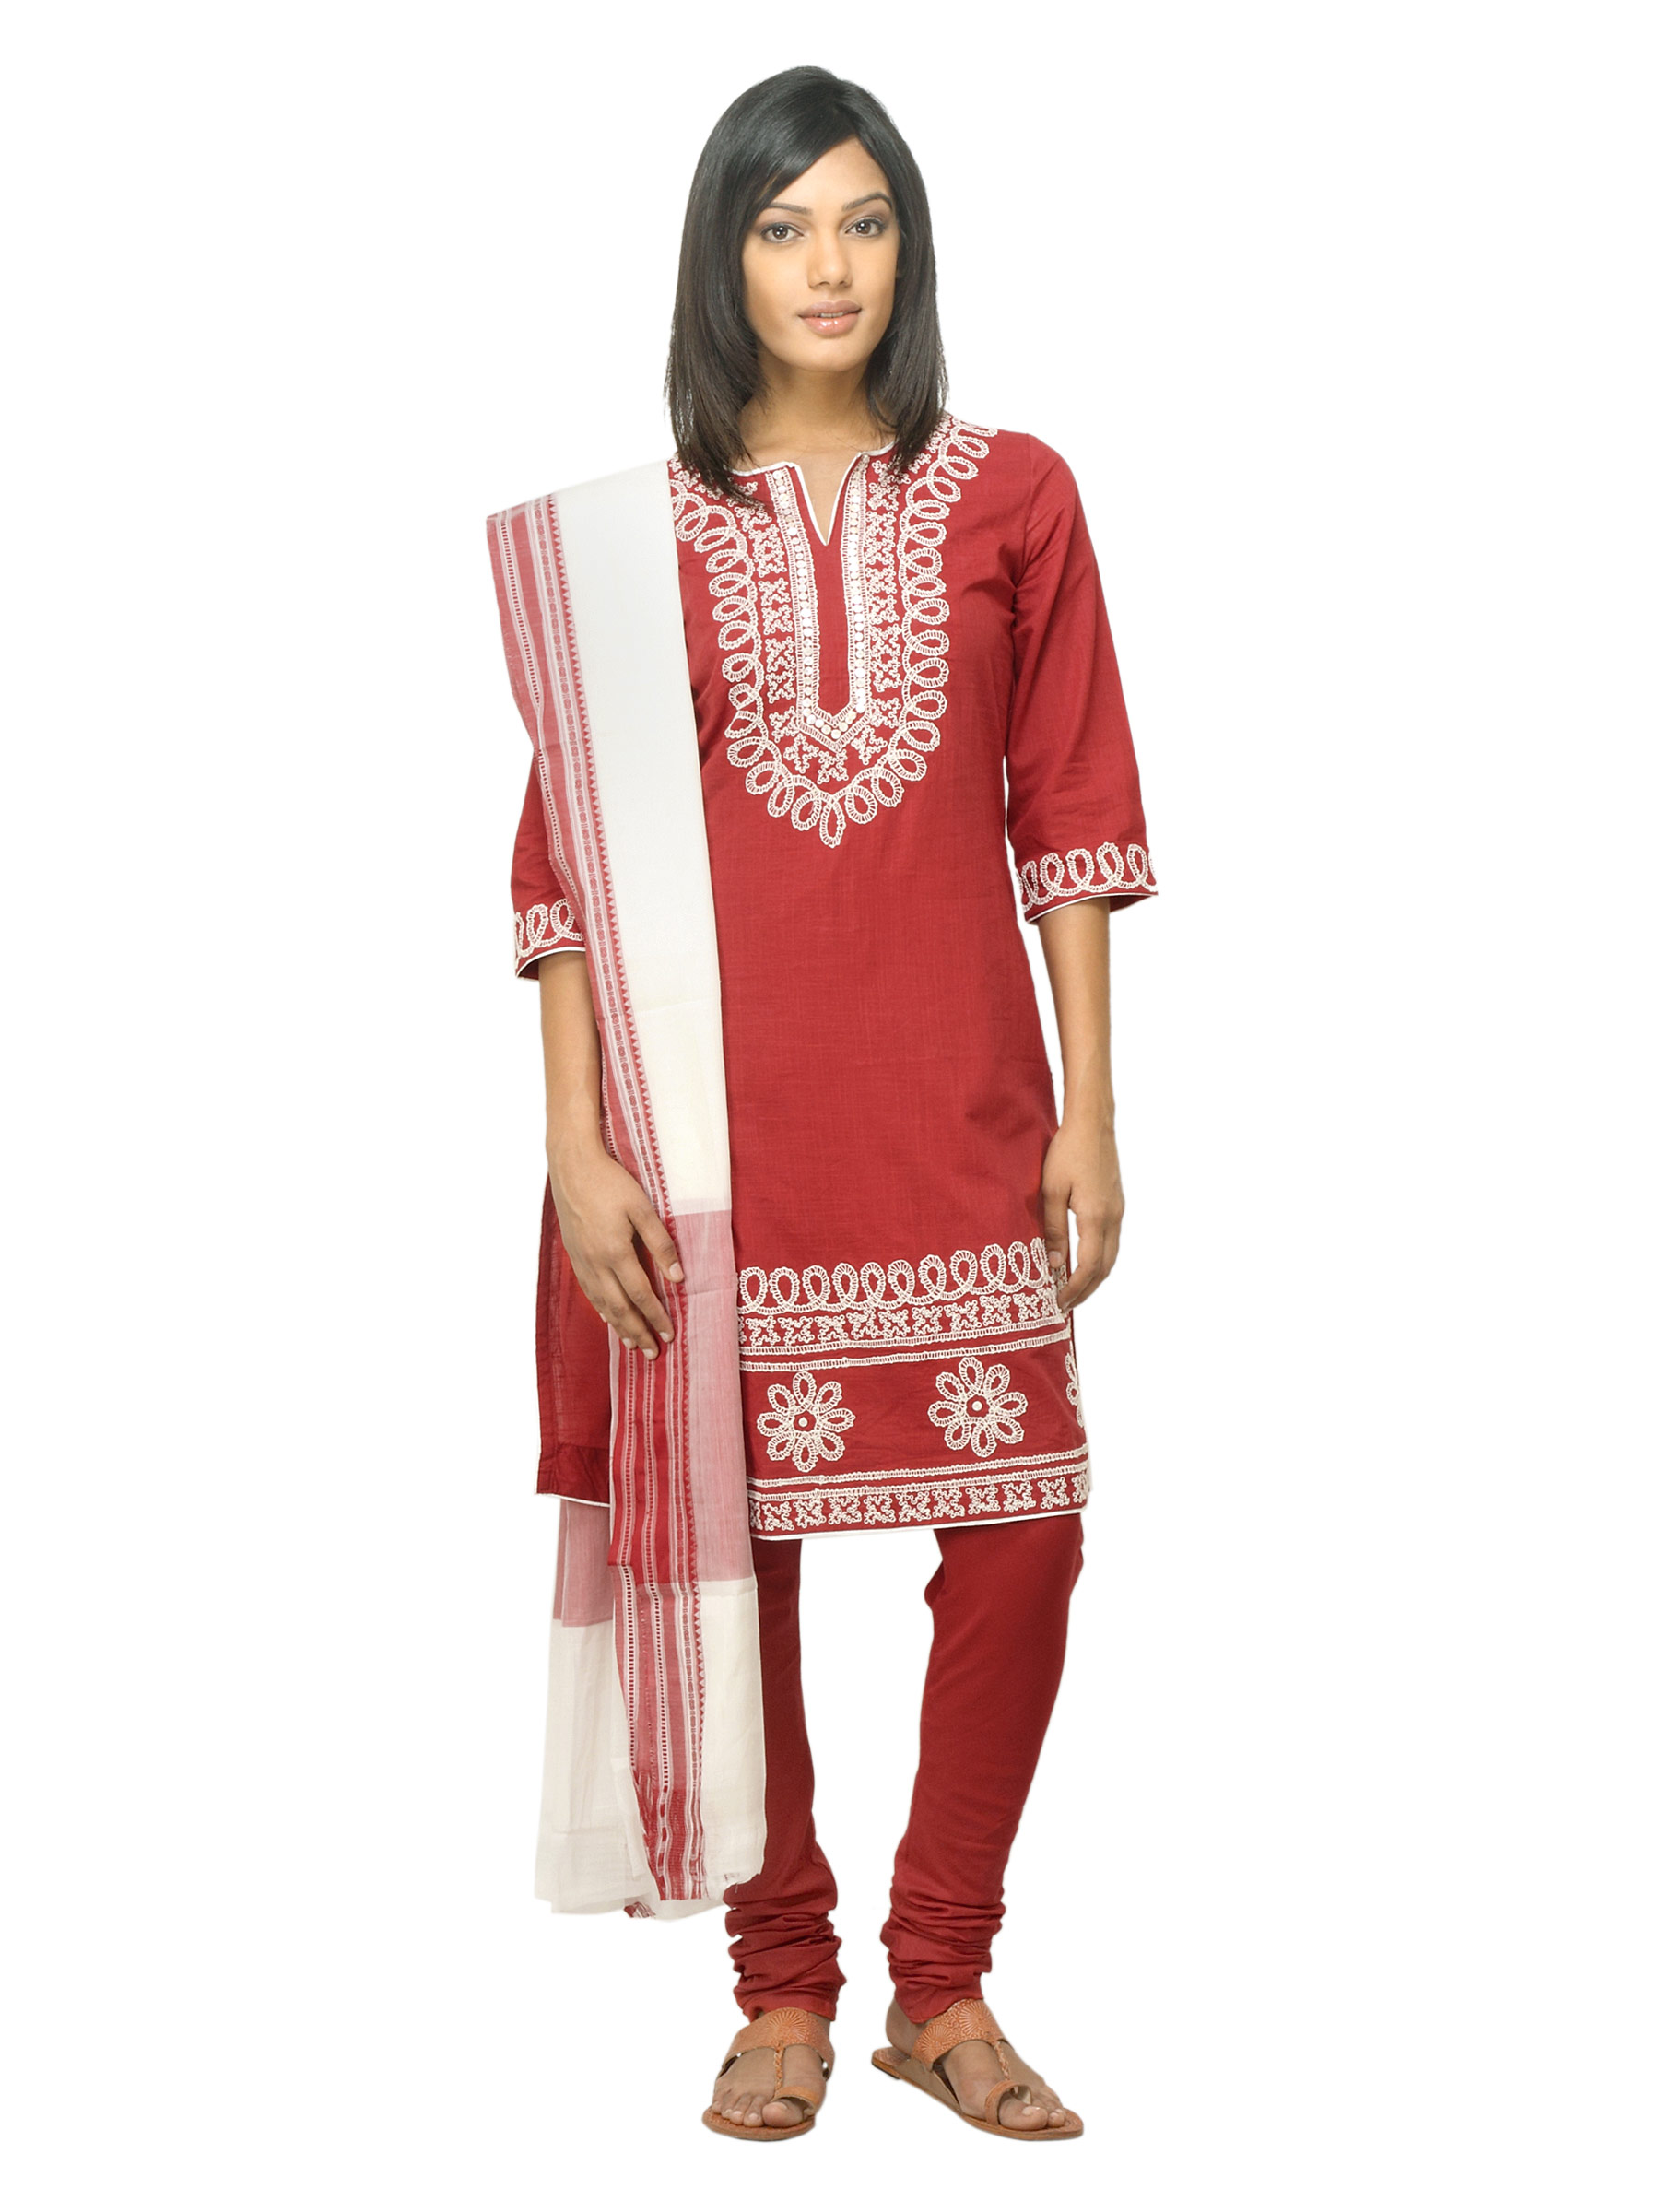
Biba Women Red Embroidered Churidar Kurta with Dupatta
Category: Apparel / Apparel Set / Kurta Sets
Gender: Women
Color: Red
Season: Summer 2012
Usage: Ethnic